Baidyapur Jora Deul

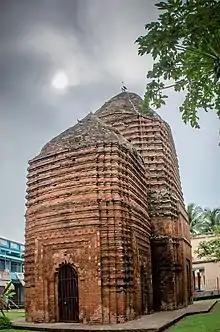

Baidyapur Jora Deul is a 16th-century temple at Baidyapur in the Kalna II CD block in the Kalna subdivision of the Purba Bardhaman district in the Indian state of West Bengal.